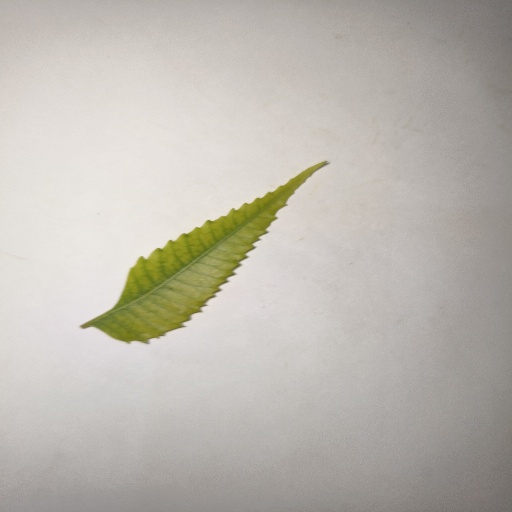
Species: Neem
Leaf condition: Yellow Leaf